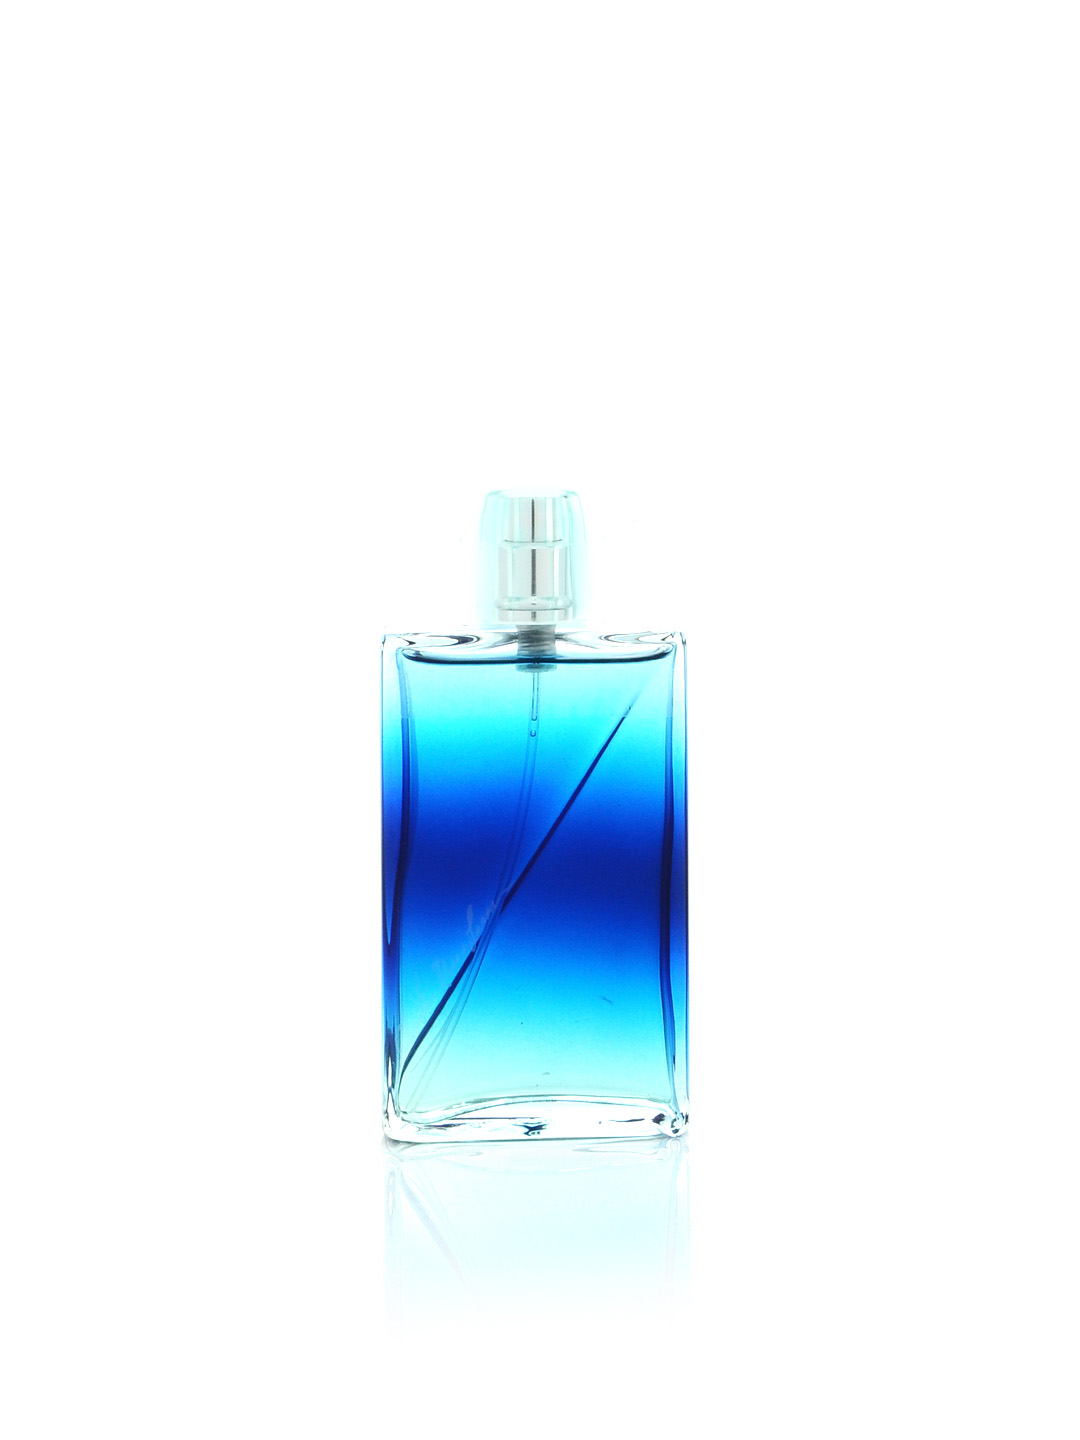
Rising Wave Men Perfume
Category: Personal Care / Fragrance / Perfume and Body Mist
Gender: Men
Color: Blue
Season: Spring 2017
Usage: Casual